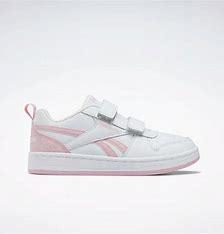
Brand: Reebok
Model: Royal Prime 2